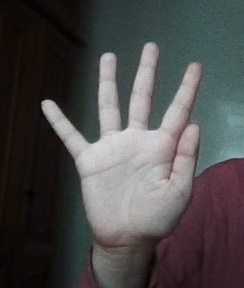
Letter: sheen